Philadelphia Phillies

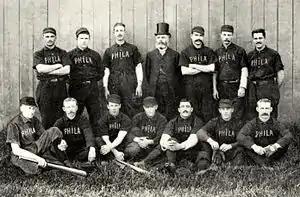
The 1888 Philadelphia Quakers team

In 1883, sporting goods manufacturer Al Reach, a pioneering professional baseball player, and attorney John Rogers won an expansion National League franchise for Philadelphia, one of what is now known as the "Classic Eight" of the National League. They were awarded a spot in the league to replace the Worcester baseball team, a franchise that had folded in 1882. The new team was nicknamed the "Phillies" from the start, and immediately compiled a .173 winning percentage, which stands as the worst in franchise history. Although many sources (including the Phillies themselves) claim that Reach and Rogers bought the Brown Stockings and moved them to Philadelphia, all available evidence suggests this is not the case. Significantly, no players from Worcester ended up with the 1883 Quakers.